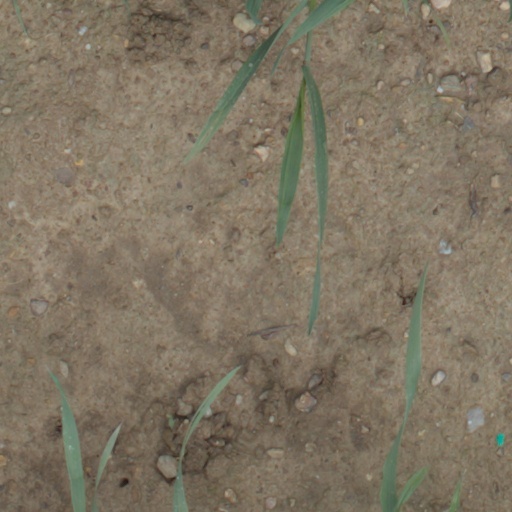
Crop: wheat